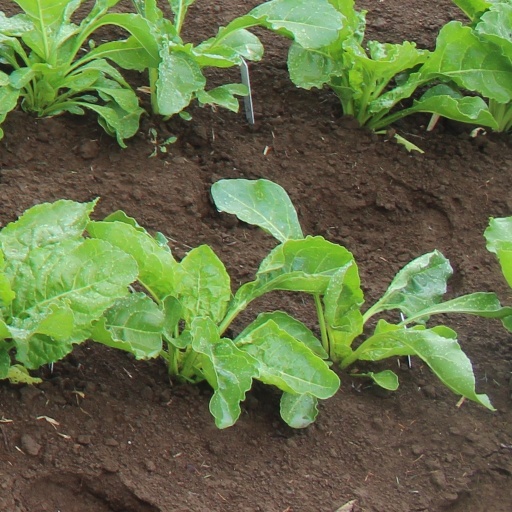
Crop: sugar beet